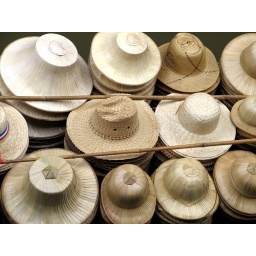
Taken in Bangkok's river market